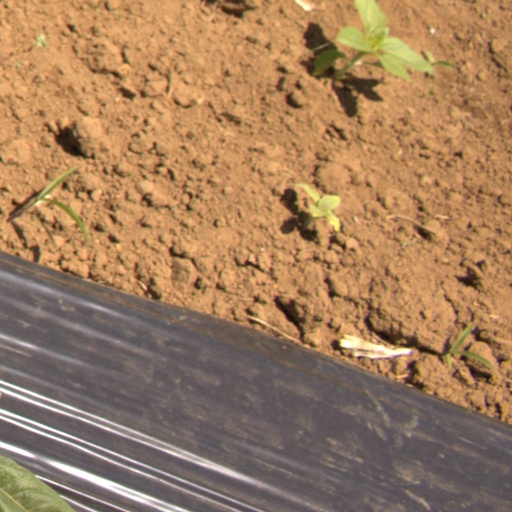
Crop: Jerusalem artichoke